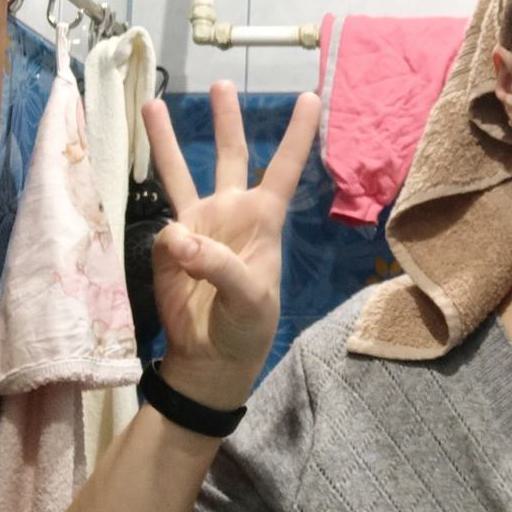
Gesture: three